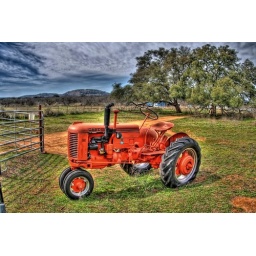
Tractor sitting on the side of the road close to Enchanted Rock near Llano, TX.